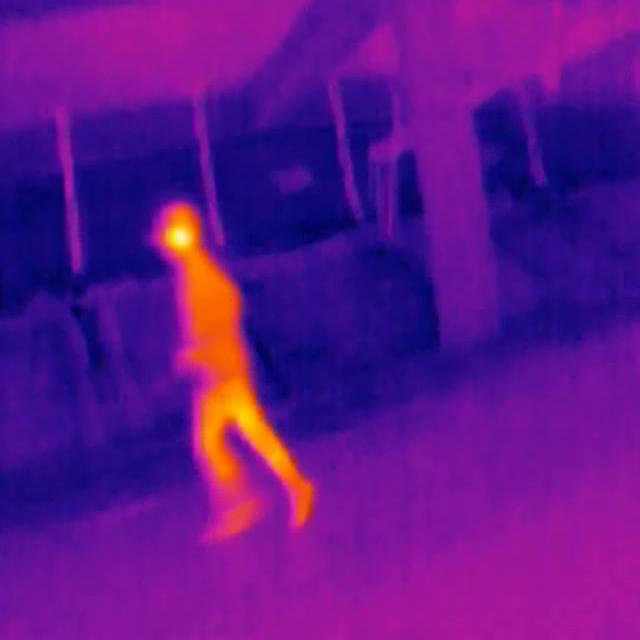
Detected objects:
label: person